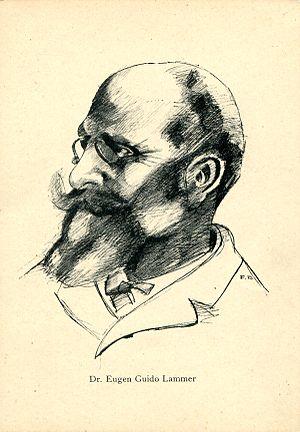
Eugen Guido Lammer, né le 18 juin 1863 à Rosenburg-Mold et mort le 2 février 1945 à Vienne, est un alpiniste autrichien qui promouvait dans ses écrits une conception héroïque de l'alpinisme, marquée par l'exaltation du danger.